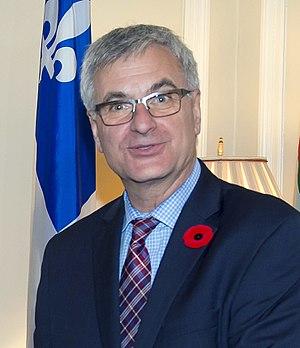
Le registraire du Québec a pour fonction de compiler et de cataloguer l'ensemble des proclamations, commissions, lettres patentes et tous documents rédigés et délivrés sous l'insigne du Grand Sceau du Québec pour fins d'enregistrement et de consultation. Le rôle de registraire du Québec, dont le mandat est institué par la Loi sur le ministère de la Justice, est toujours échu au ministre de la Justice du Québec et va de pair avec la fonction de procureur général du Québec.
Jean-Marc Fournier est un homme politique québécois.
Saint-Laurent est une circonscription électorale québécoise située sur l'ile de Montréal. Le premier ministre Robert Bourassa y a été élu lors de son retour en politique.
Châteauguay est une circonscription électorale provinciale du Québec situé dans la région de la Montérégie.